John Chapman (engineer)

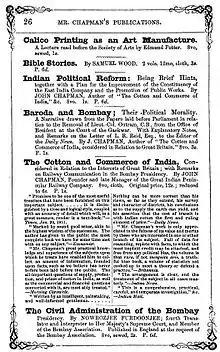
Chapman's books advertised, in a work by John Chapman the publisher, who was a cousin

Chapman issued a pamphlet in October 1847 on the cotton and salt question, entitled "Remarks on Mr. Aylwin's Letter", and presented to parliament on behalf of Indian merchants in the Bombay presidency a petition for reform of civil government in India. He pursued inquiries about Indian cotton from 1848 to 1850 in Manchester and other places in preparation for "The Cotton and Commerce of India", which he issued on 1 January 1851. He followed it by two papers in the "Westminster Review", "The Government of India" (April 1852), and "Our Colonial Empire" (October of the same year).